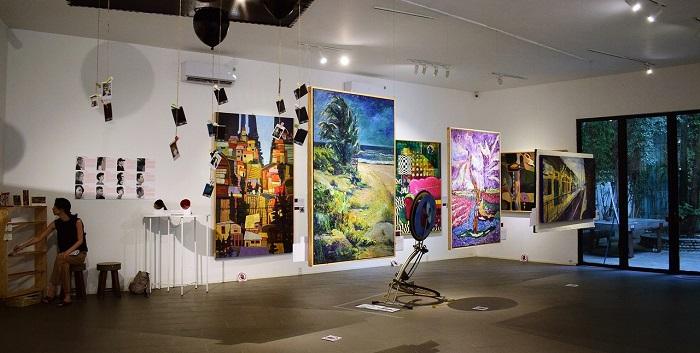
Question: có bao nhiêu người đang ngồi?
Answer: có một người